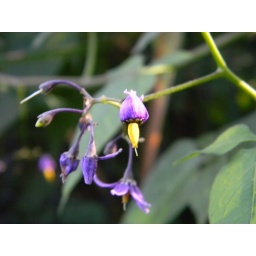
violet yellow flower near boating lake Regent's Park London 24th August 2010 17:10.36pm